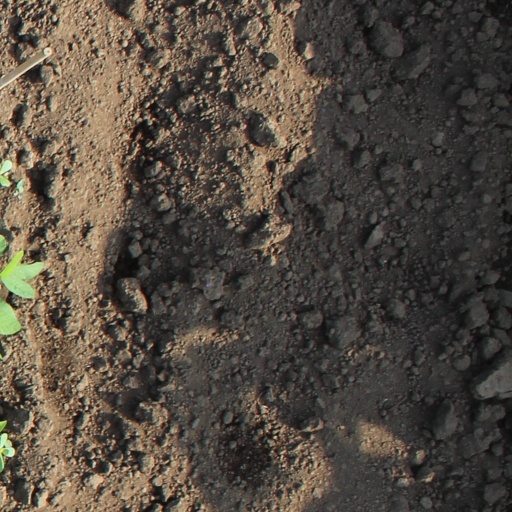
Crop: soybean